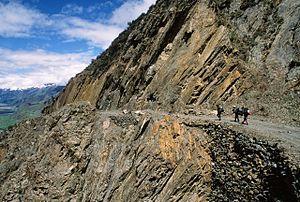
Jeff Fuchs est un explorateur, alpiniste et écrivain. Il est célèbre pour avoir été le premier occidental à parcourir l'intégralité de l'ancienne route du thé entre le Yunnan et le Tibet, qui s'étire sur 6000 kilomètres à travers l'Himalaya et traverse les zones d'habitations d'une douzaine de peuples. Son expédition est racontée dans son livre L'ancienne route du thé : voyage avec les derniers muletiers himalayens.